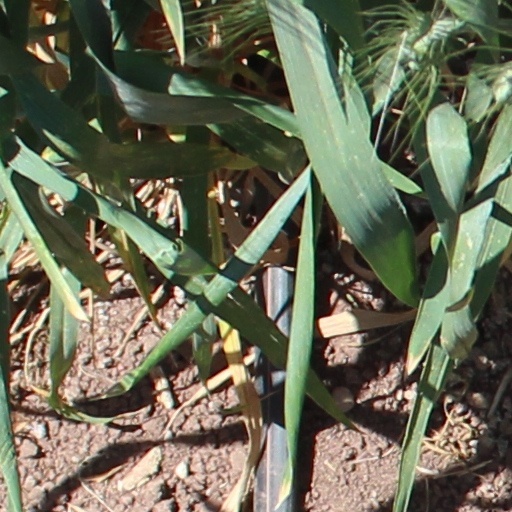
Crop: wheat